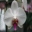
Label: orchid